Croonaert Wood

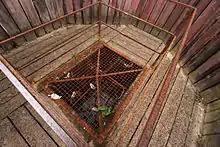
Access to German counter-mining shaft, Bayernwald Trenches, Croonaert Wood

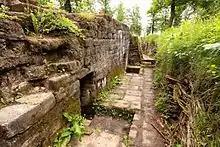
German concrete bunker at the Bayernwald Trenches

In World War I, Croonaert Wood was one of the sites used by German units to defend the area around the Ypres Salient. The Germans built a defensive complex of trenches, dugouts and bunkers on the slightly elevated landscape, from which artillery observers had an excellent view of the ground around Wijtschate and Ypres. The location was called "Bayernwald" by German soldiers due to the fact that the first German soldiers to be stationed there were from Bavaria ("Bayern" in German). The area was the site of extensive mining activity by both German and British units during the war. Before the Battle of Messines, the tunnelling companies of the Royal Engineers placed a large mine around the German strongpoint "Günther", not far from the Bayernwald trenches. It consisted of three chambers ("Hollandscheschur Farm 1, 2, 3") which were loaded with a combined charge of of ammonal. The mine was fired on June 7, 1917 as part of the Mines in the Battle of Messines.